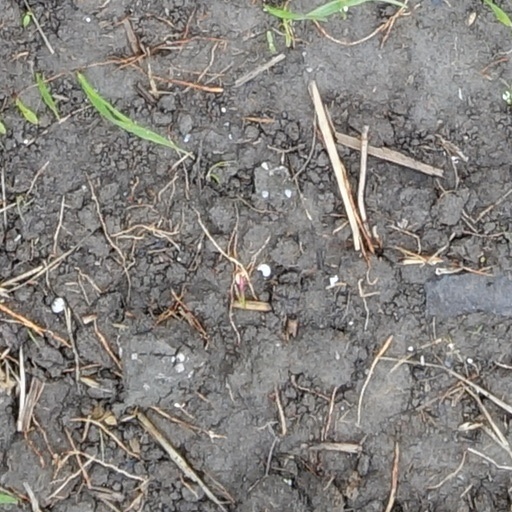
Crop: wheat